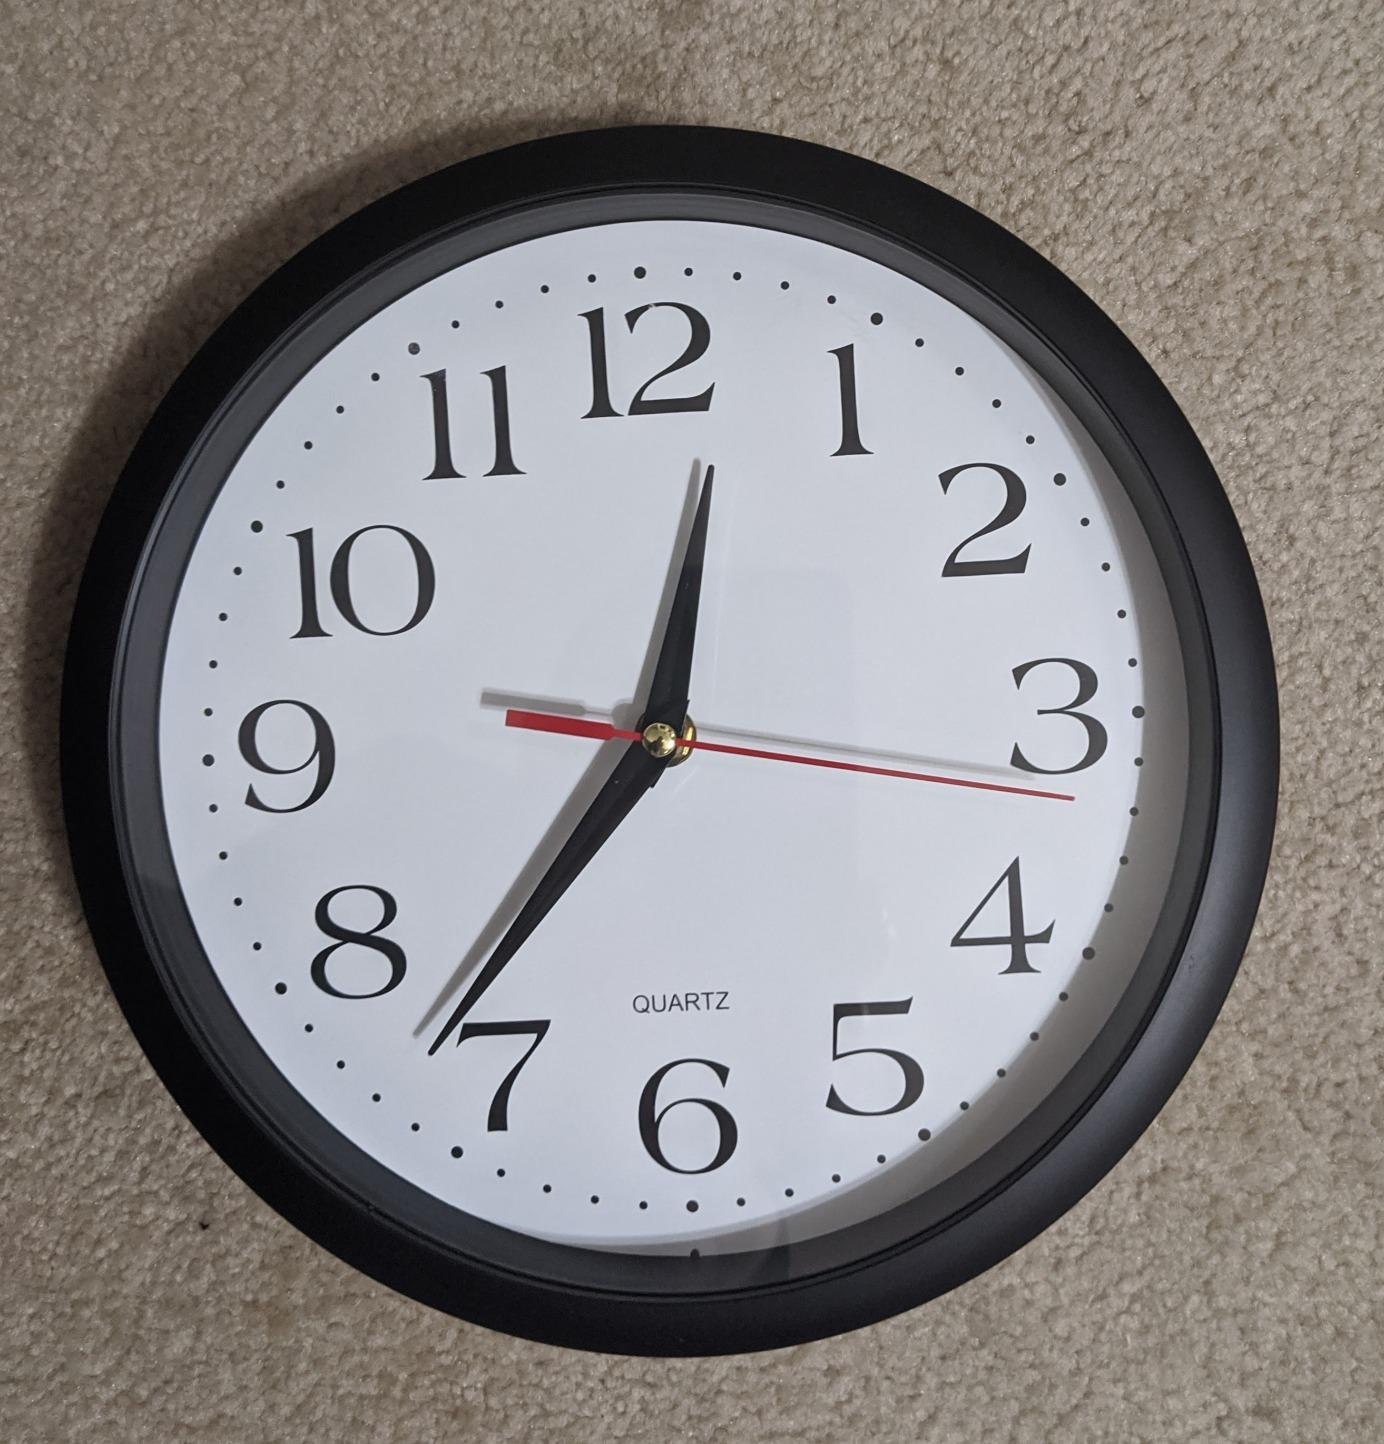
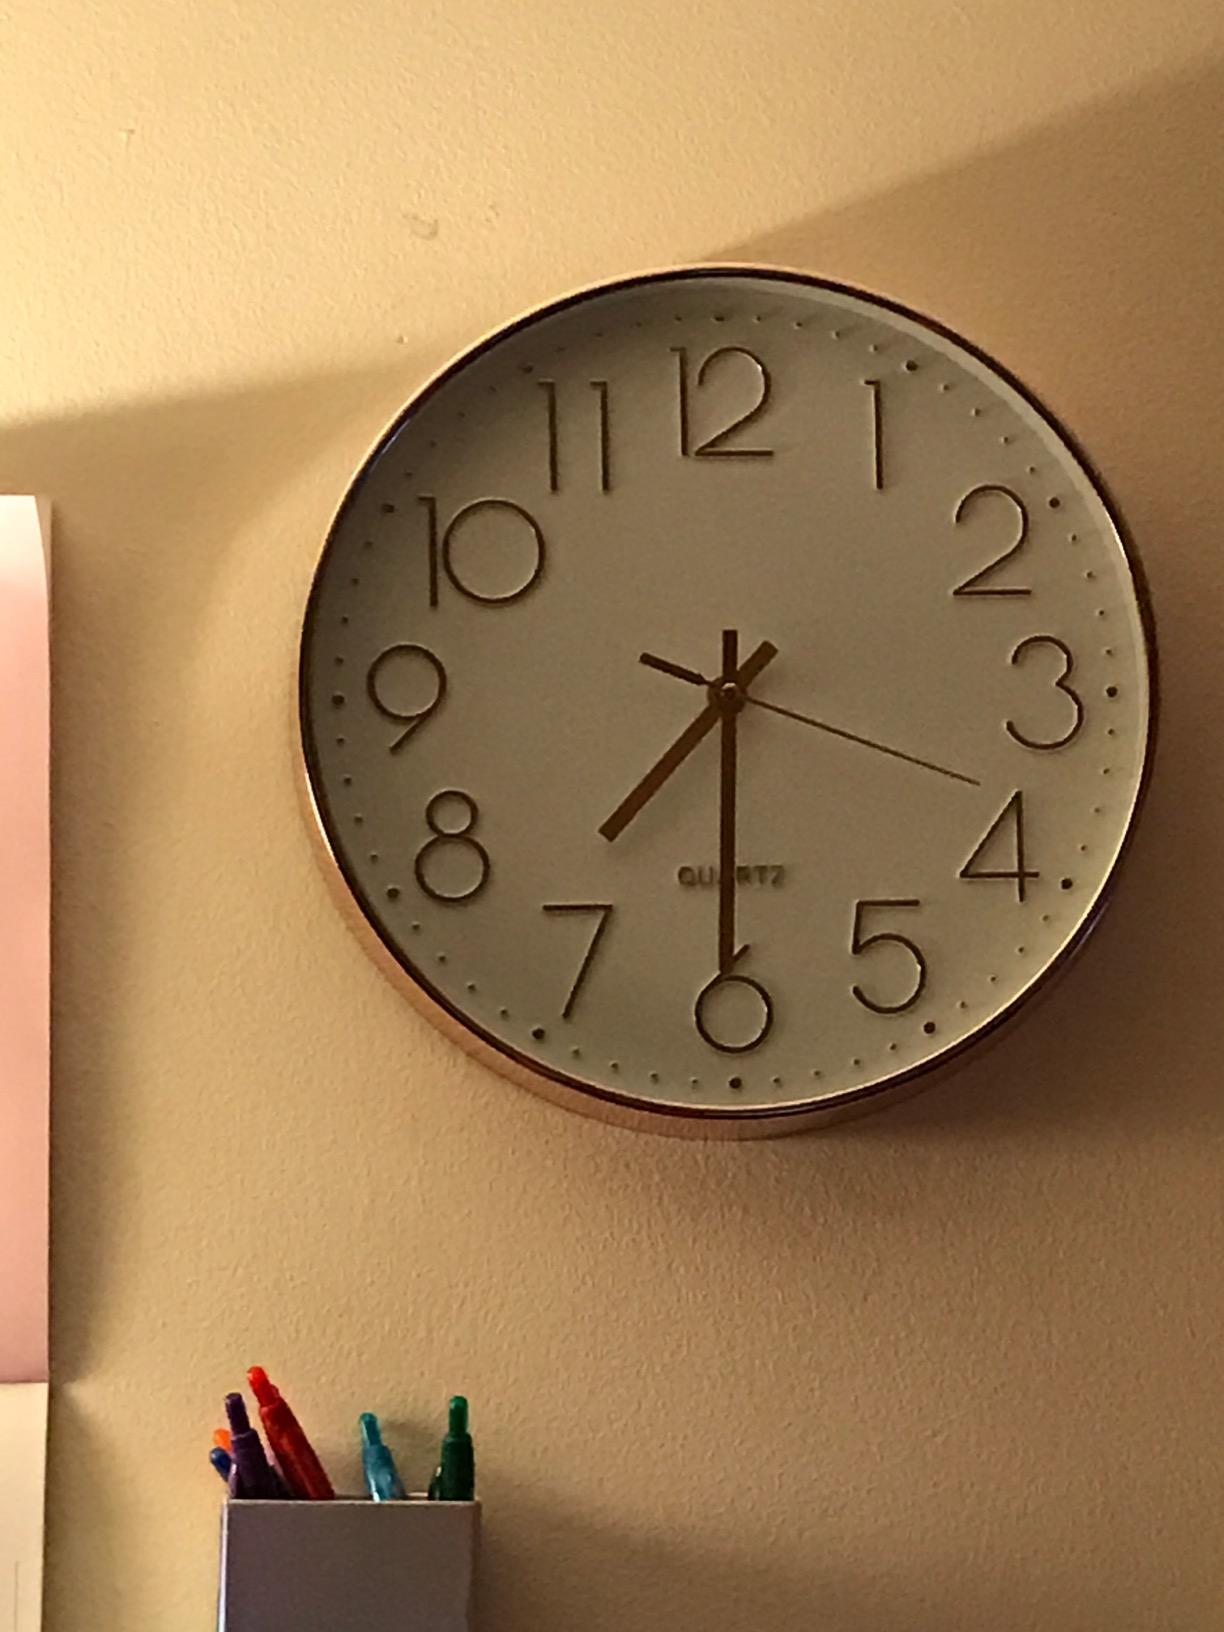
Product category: clock
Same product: no